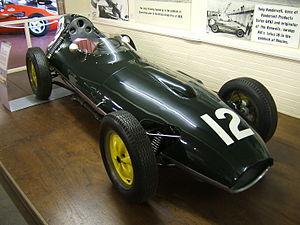
Le Grand Prix du Portugal 1958, disputé dans la ville de Porto sur le circuit de Boavista le 24 août 1958, est la soixante-treizième épreuve du championnat du monde de Formule 1 courue depuis 1950 et la neuvième manche du championnat 1958.
Le Grand Prix de France 1958, disputé sur le circuit de Reims-Gueux le 6 juillet 1958, est la soixante-dixième épreuve du championnat du monde de Formule 1 courue depuis 1950 et la sixième manche du championnat 1958.
Le Grand Prix d'Allemagne 1958, disputé sur le Nürburgring le 3 août 1958, est la soixante-douzième épreuve du championnat du monde de Formule 1 courue depuis 1950 et la huitième manche du championnat 1958. La course est également ouverte aux monoplaces de Formule 2, qui bénéficient d'un classement séparé.
Robert McGregor Innes Ireland dit Innes Ireland, est un pilote automobile, un ingénieur et un journaliste britannique.
La Lotus 16 est une monoplace de Formule 1, Formule 2, la dernière du constructeur Lotus Cars avec un moteur situé à l'avant. Le châssis tubulaire en acier est recouvert d'une carrosserie aérodynamique en aluminium. Les suspensions sont indépendantes sur les quatre roues et ces dernières disposent de freins à disques.